2001 UEFA Cup final

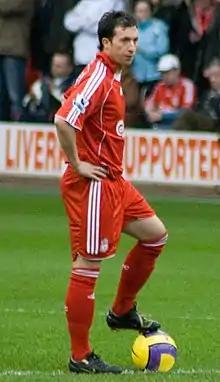
Robbie Fowler, who scored Liverpool's fourth goal

In contrast to the first half, it was Alavés who started the half the better of the two sides. Contra put a cross from the right side of the pitch into the penalty area, which was met by Moreno, whose header beat Westerveld to make the scoreline 3–2. Four minutes later Alavés had equalised. They were awarded a free-kick 25 yards away from goal and Moreno's shot went straight through the Liverpool wall and into the goal past Westerveld. Liverpool reacted to the scoreline being levelled at 3–3 by substituting Henchoz with Vladimír Šmicer. Gerrard was placed in the right-back position as a result of the change. Three minutes later, Owen was brought down by defender Karmona, who was subsequently booked. Liverpool were awarded a free-kick, which McAllister hit into the Alavés wall. In the 64th minute, both sides made substitutions. Liverpool replaced Heskey with Robbie Fowler, while Alavés substituted one of their goalscorers, Moreno, for Pablo.